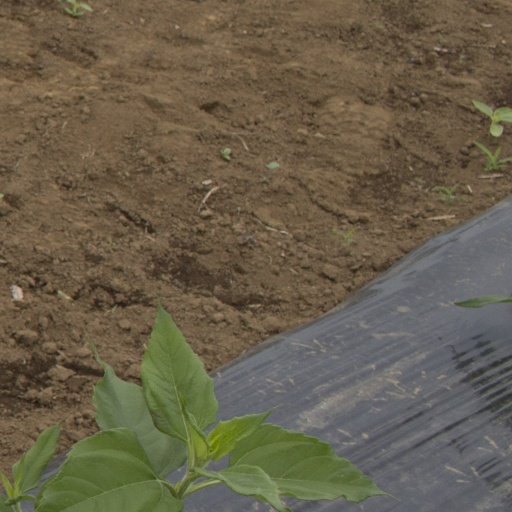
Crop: Jerusalem artichoke